Michail Antonio

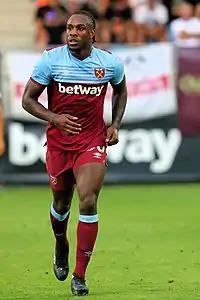
Antonio playing for West Ham United in 2019

On 1 September 2015, Antonio signed for Premier League club West Ham United for around £7 million on a four-year contract with an option for a further two years. He made his debut on 19 September, replacing Victor Moses in the 60th minute of West Ham's 2–1 Premier League win at Manchester City. In a Man of the match performance on 28 December 2015 in a 2–1 win, Antonio scored his first goal for West Ham. With the team losing 1–0 to Southampton, Antonio equalised when a clearance hit him and looped over Southampton goalkeeper, Maarten Stekelenburg.